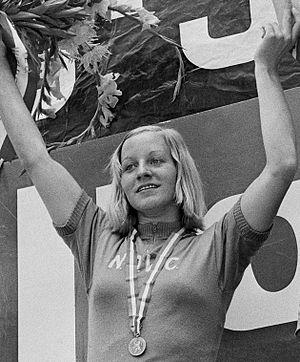
Wilhelmina "Minie" Brinkhoff-Nieuwenhuis, née le 19 décembre 1952 à Zevenaar, est une coureuse cycliste néerlandaise.